Lulworth Ranges

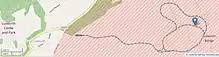
Track of moving targetry system

Lulworth Ranges has an electrically powered rail targetry system which is visible on Google Earth and from the surrounding hills. The railway consists of a four track shed on a short branch, which is connected to a small within a large loop.